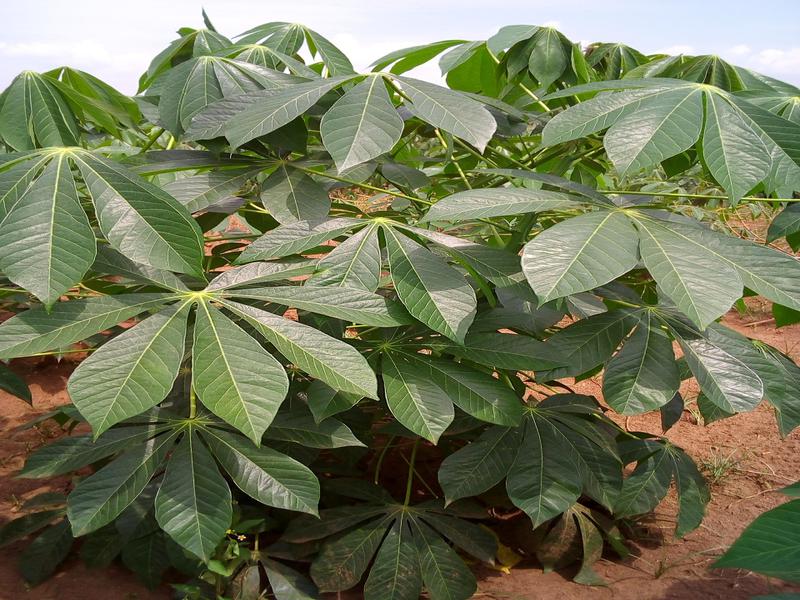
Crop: cassava
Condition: healthy